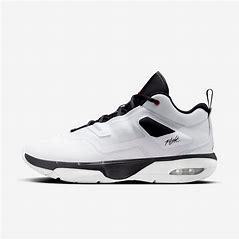
Brand: Jordan
Model: Stay Loyal 3